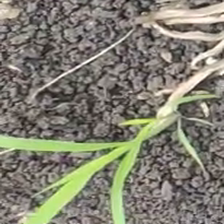
Weed species: Digitaria_SP_(Digitaria Sanguinalis )